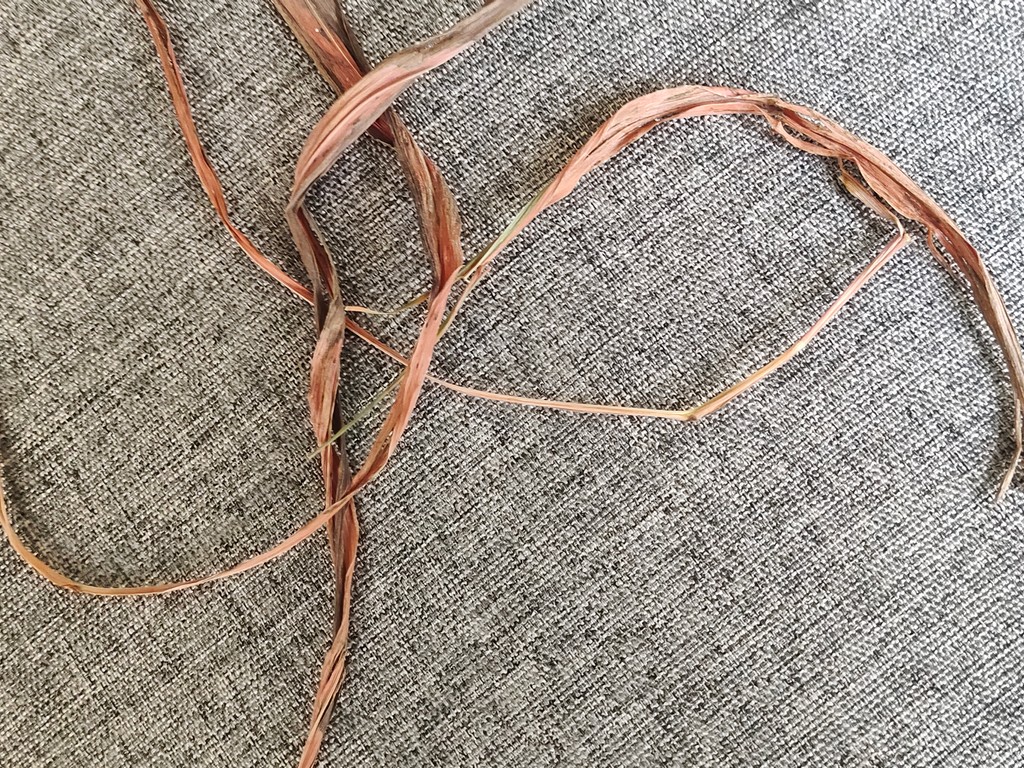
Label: Dried